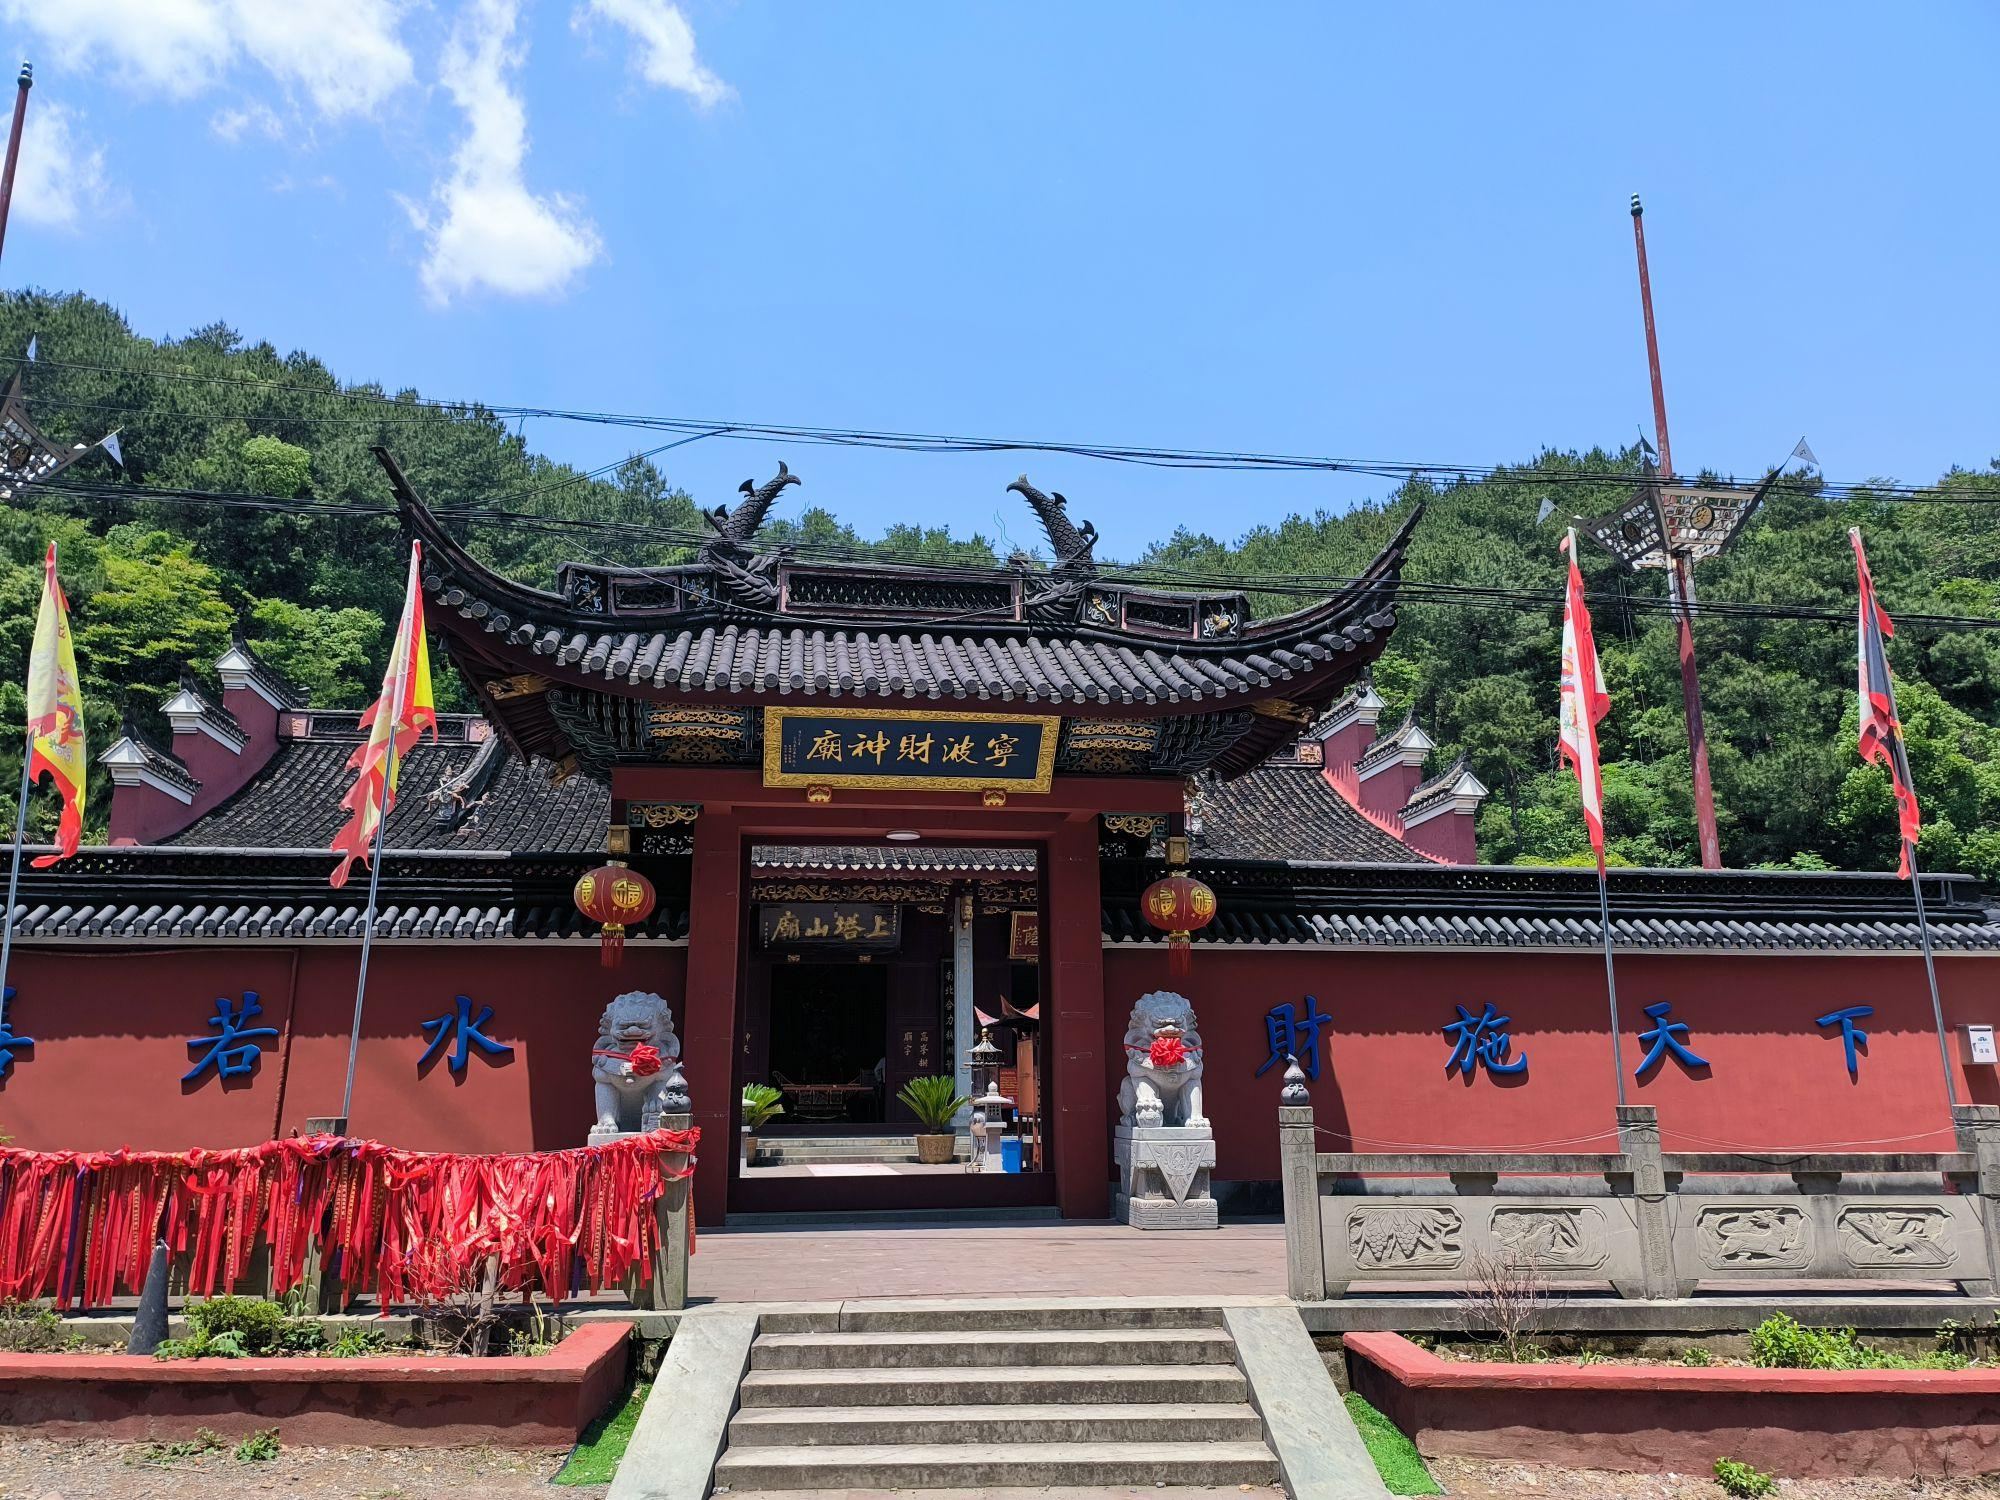
地标名称：宁波财神庙
所在城市：宁波市·鄞州区